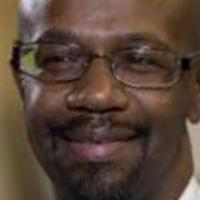
Age group: age 31-40